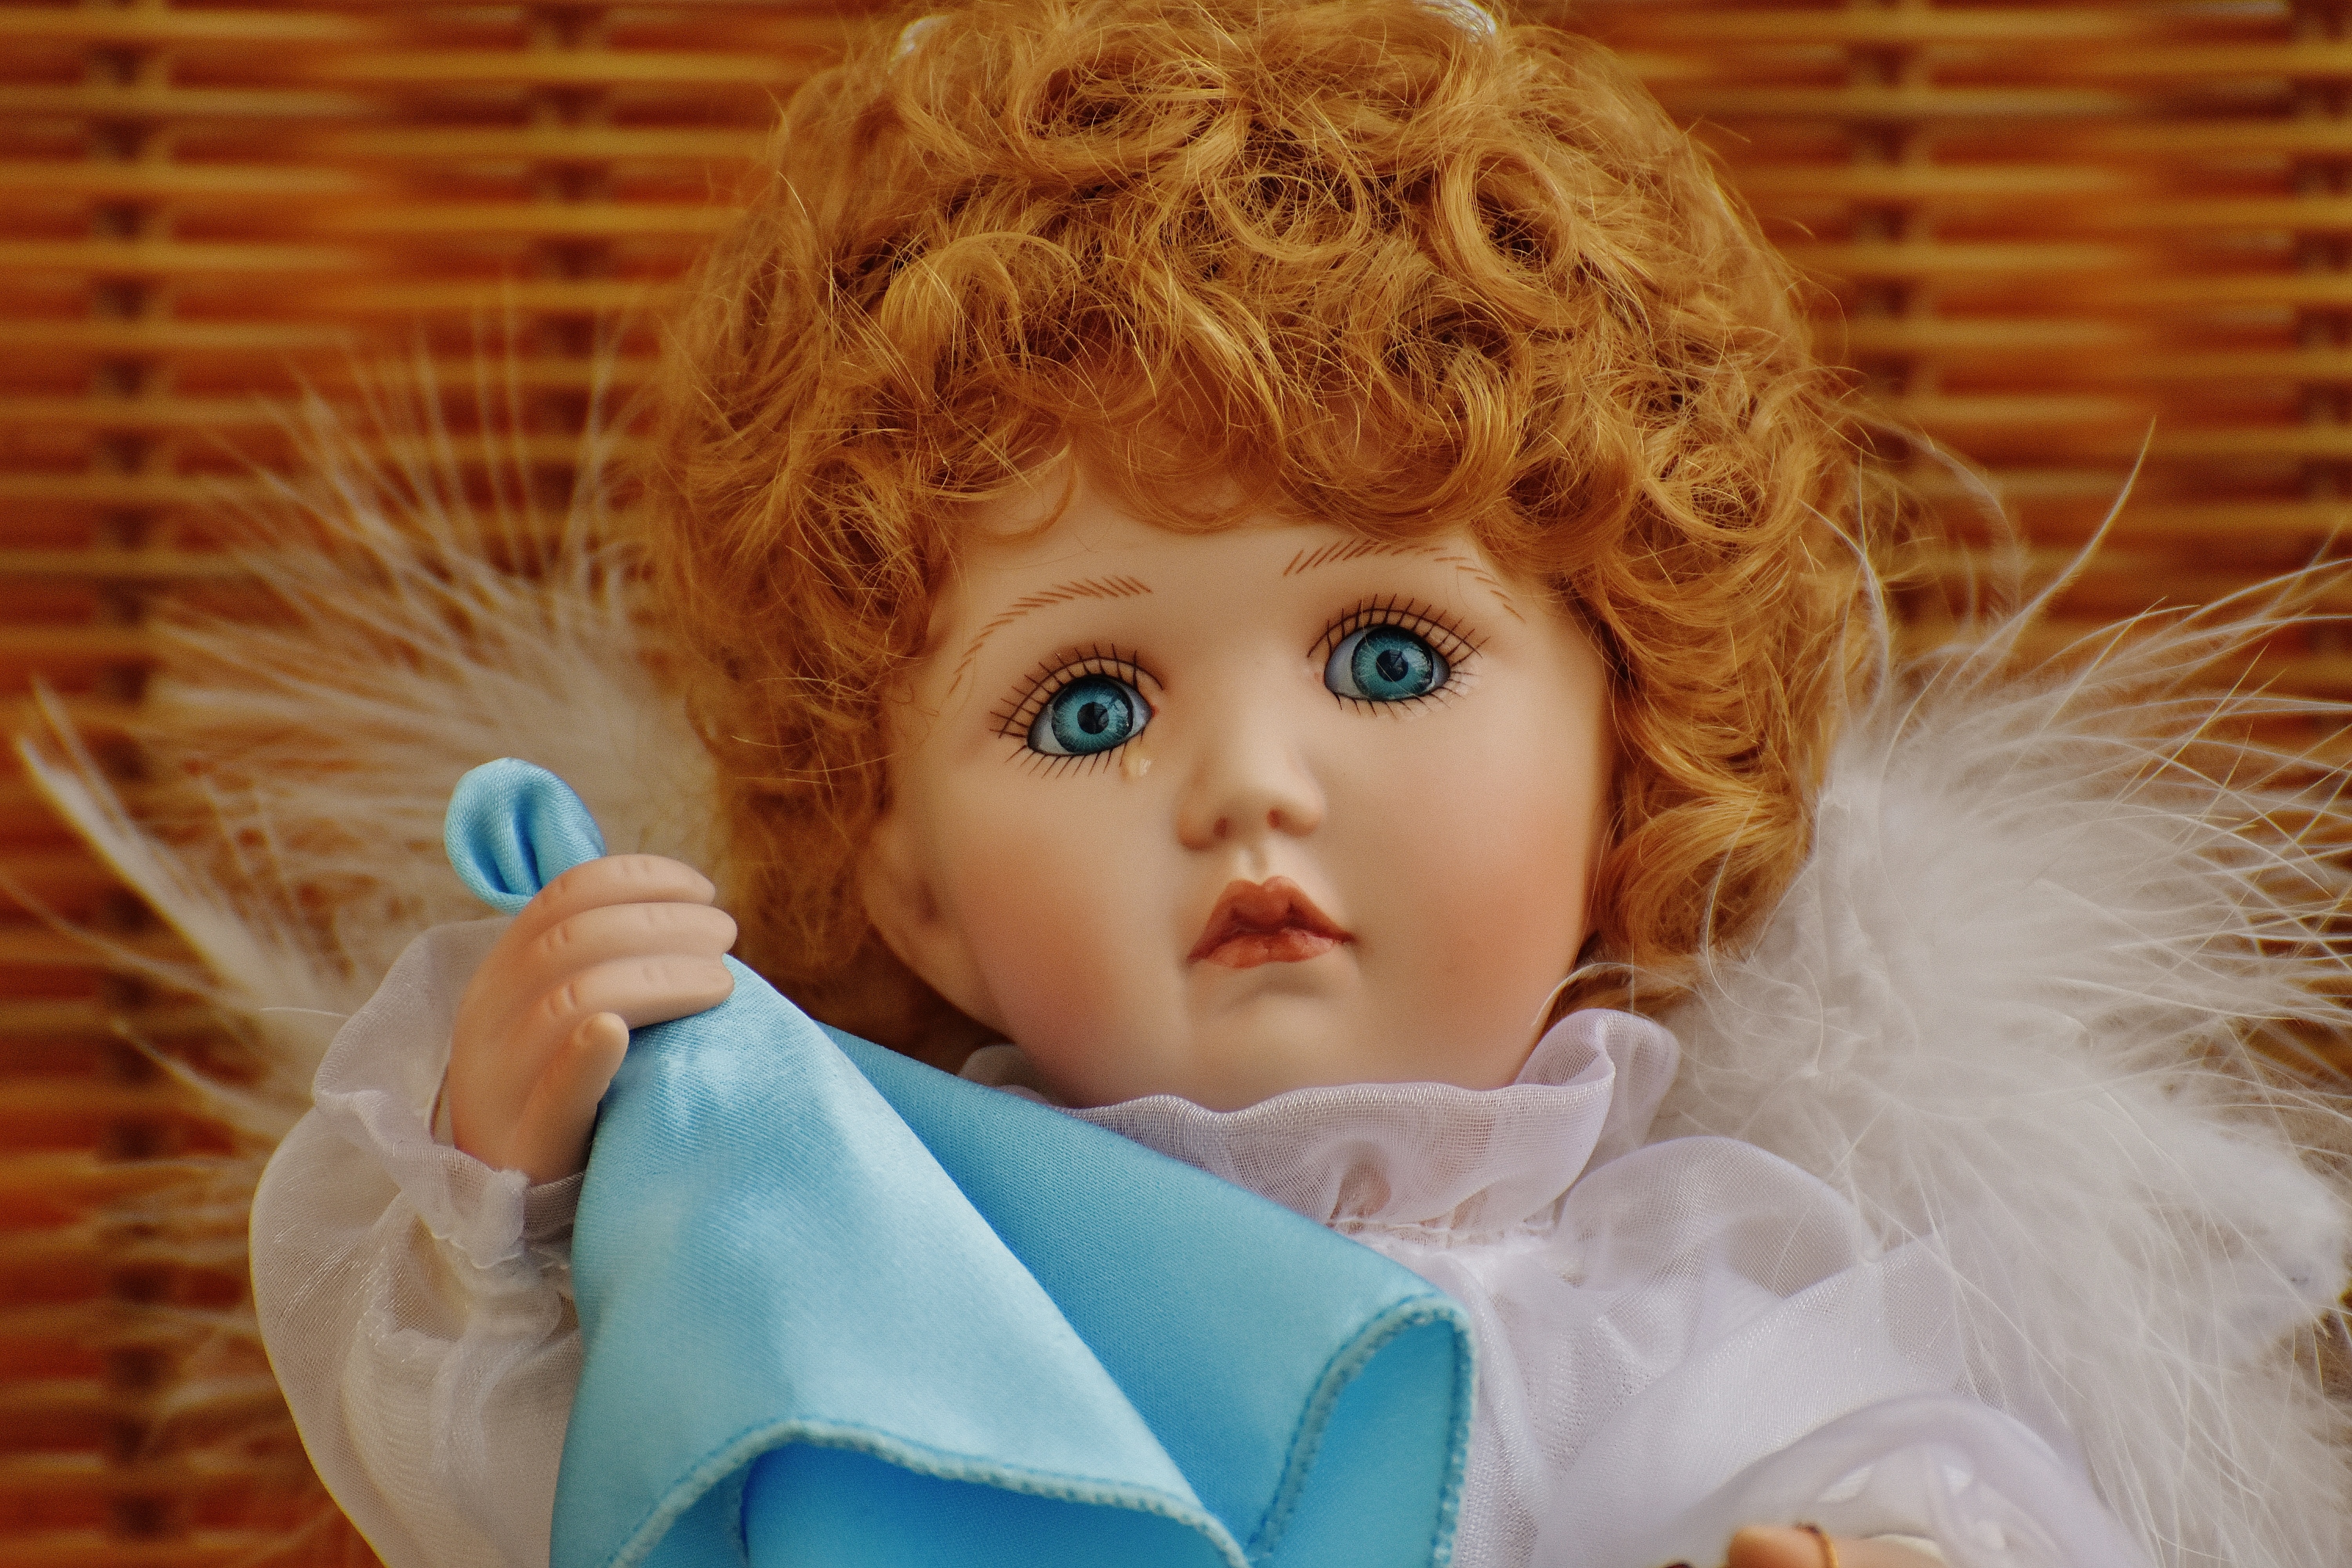
girl, hair, cute, model, child, blue, toy, curly hair, baby, cry, mannequin, sad, face, doll, children, dress, feathers, infant, toddler, eye, head, little, toys, skin, funny, organ, crying, sweetness, handkerchief, teardrop, royalty free images